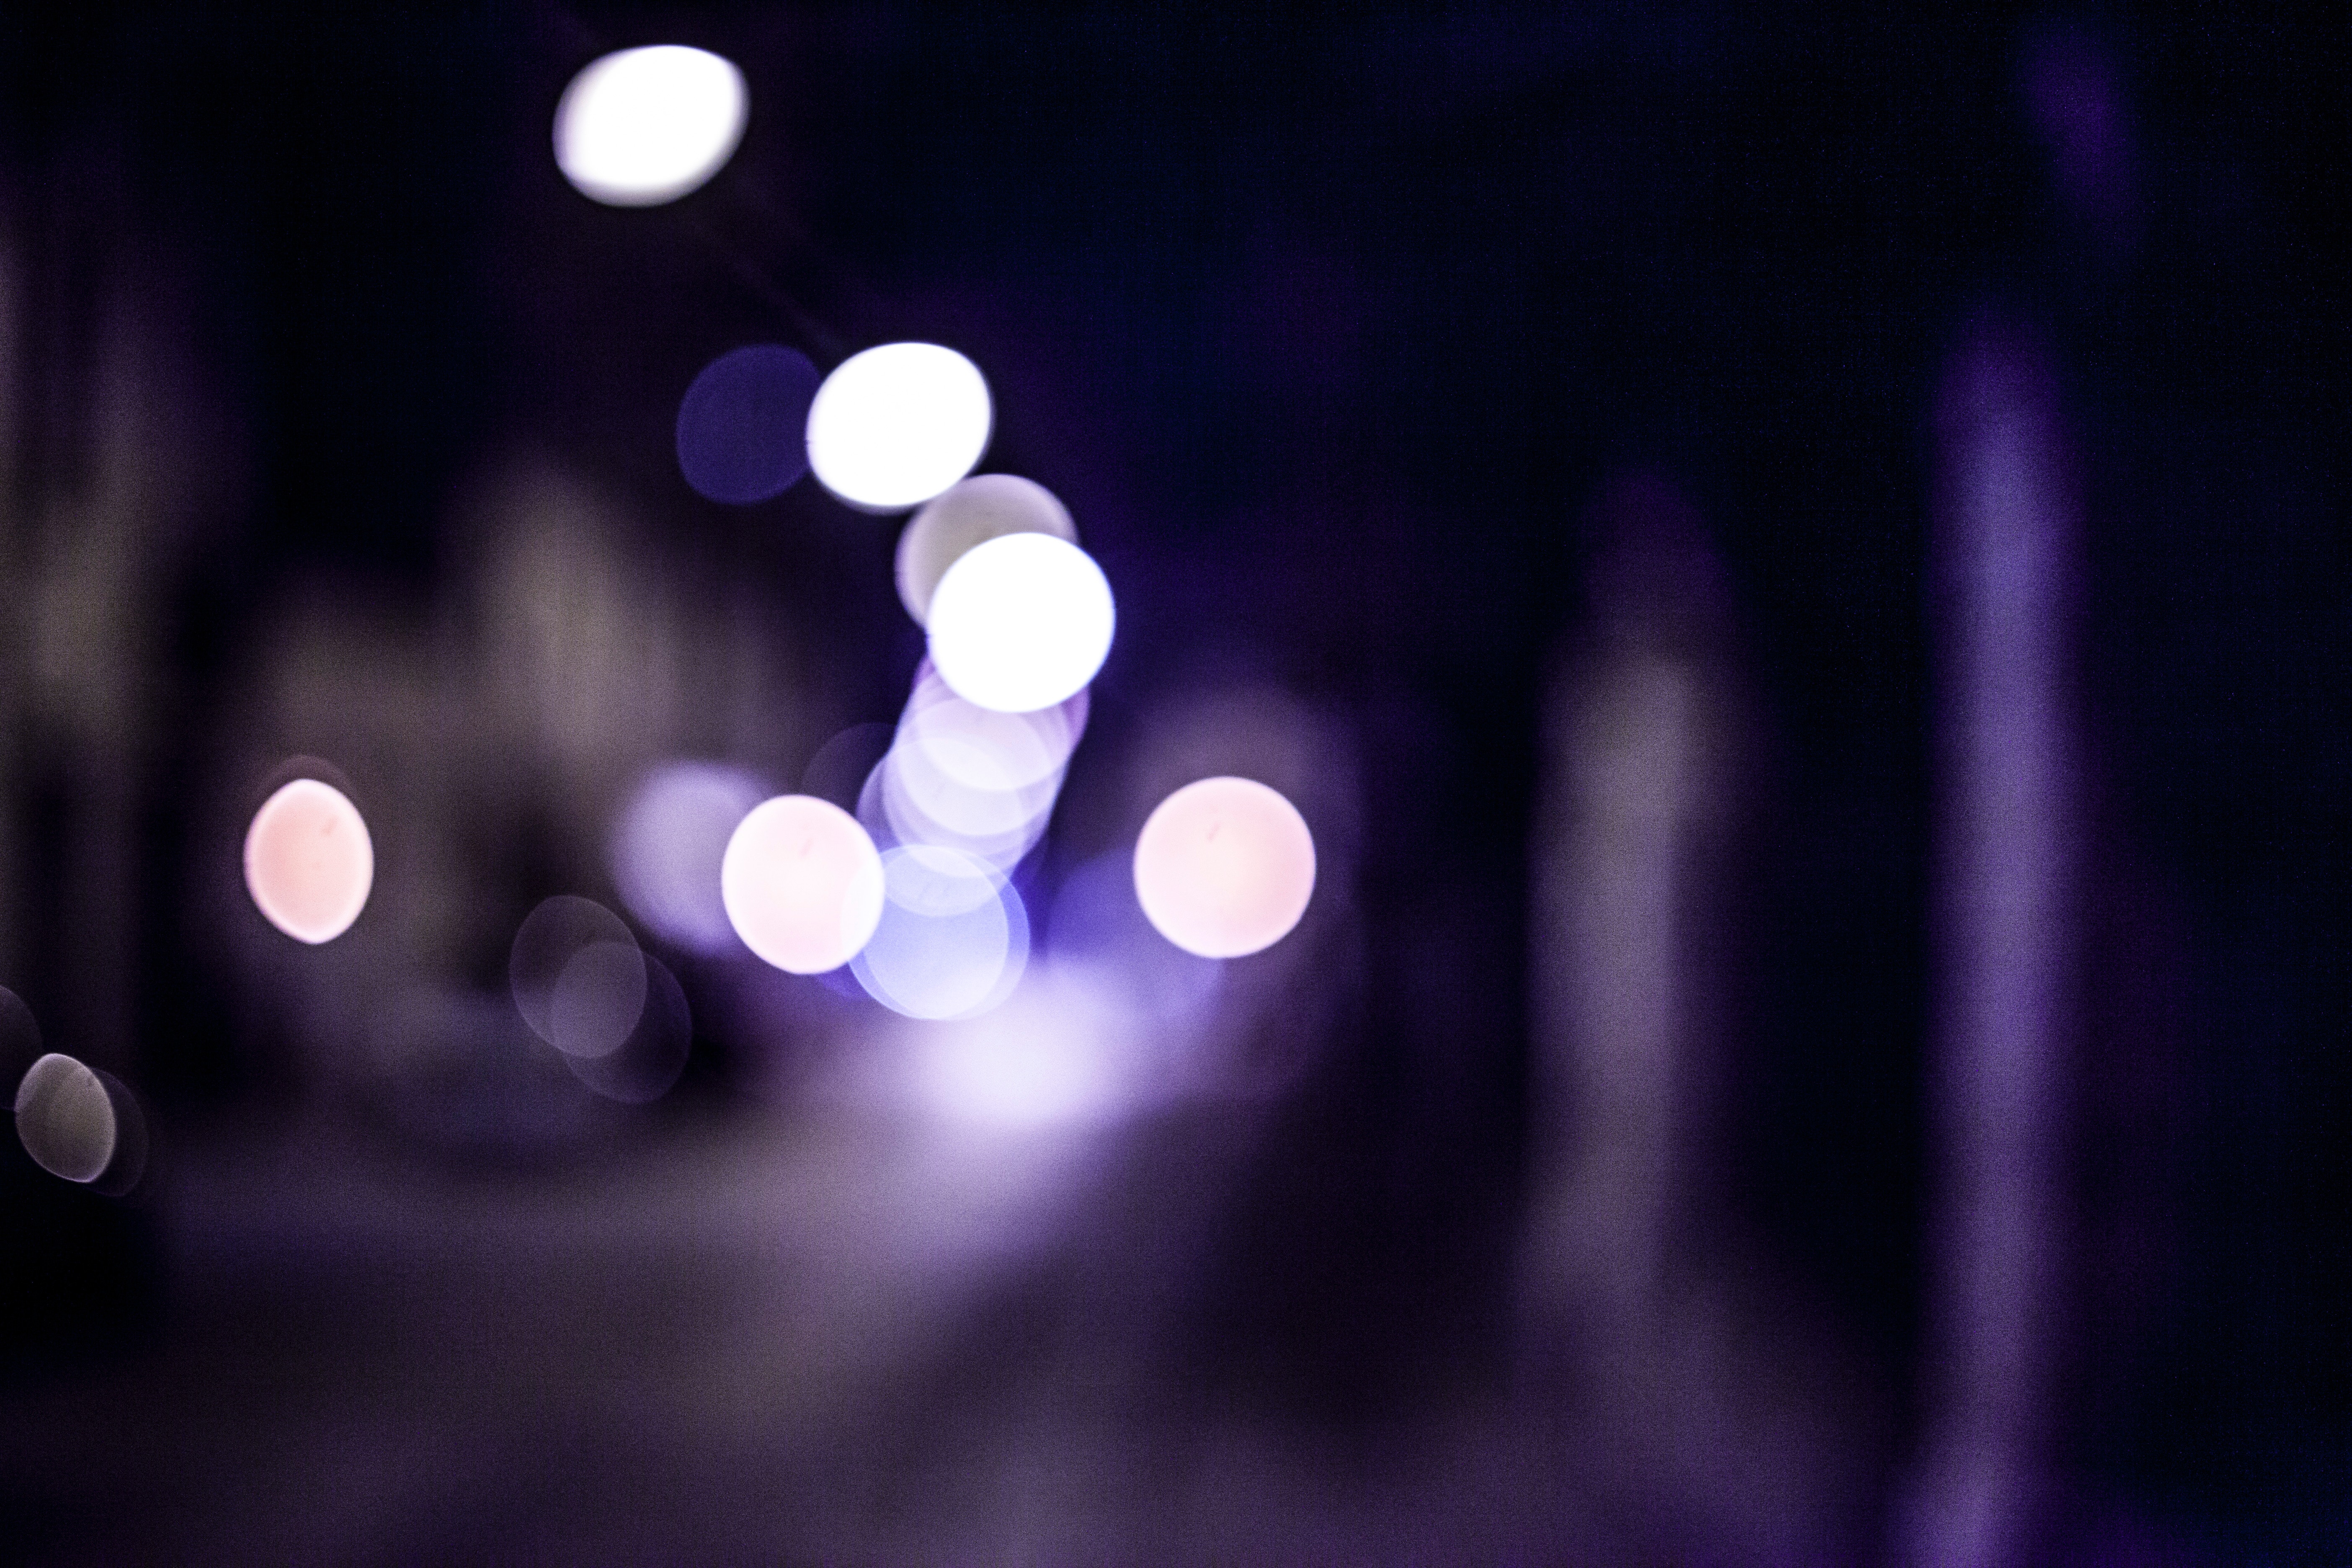
purple, violet, light, blue, night, sky, lighting, darkness, tree, street light, photography, automotive lighting, cloud, plant, midnight, circle, lens flare, road, city, street